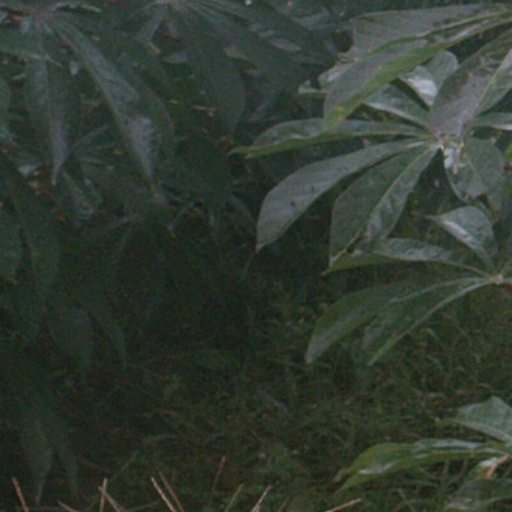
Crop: cassava